Iris setosa

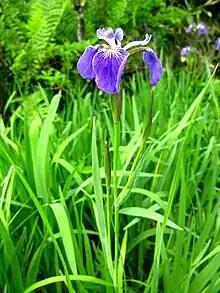
"Iris setosa" in Fukushima, Japan

"Iris setosa" is one of the hardiest species of irises, but does needs a cold dormant period in winter, and so does not do as well in warm climates. As a native plant of Alaska, it is extremely cold-hardy ( would not kill it). It would only be killed, if never given any summer at all.